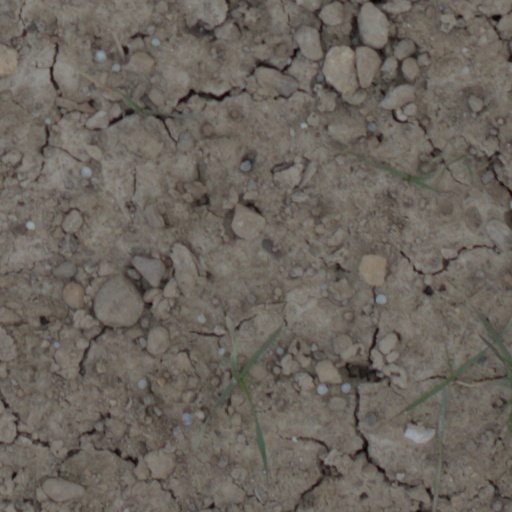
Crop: wheat